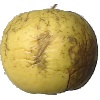
Label: golden_apple